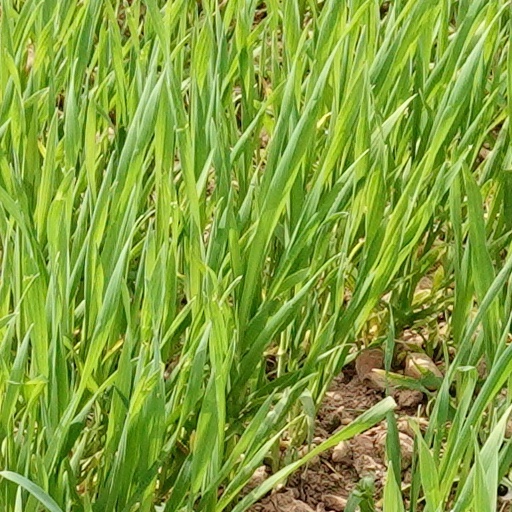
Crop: wheat